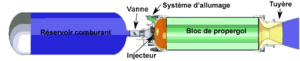
Schéma d'un moteur-fusée hybride - version francaise.
Un propulseur hybride est un moteur-fusée utilisant un mélange d'ergols liquides et solides. Ce type de motorisation présente l'avantage, comme tous les moteurs-fusées, de pouvoir fonctionner en l'absence d'atmosphère puisque le carburant et le comburant sont embarqués. Ses caractéristiques en font un compromis entre un moteur-fusée à ergols liquides et un propulseur à propergol solide. Par rapport à un moteur-fusée à ergols liquides, il est de conception plus simple et donc moins fragile et brûle des ergols qui ne sont pas susceptibles d'exploser. Contrairement à un propulseur à propergol solide, la poussée du moteur peut être à tout moment modulée ou interrompue.
Le SpaceShipTwo est un prototype d'avion spatial suborbital créé par Virgin Galactic, une coentreprise entre le constructeur aéronautique américain Scaled Composites et le conglomérat anglais Virgin Group. Il prend la suite d'un autre prototype, le SpaceShipOne dont il conserve les principales caractéristiques : ailes en cantilever, moteur-fusée à propulsion hybride, lancement en altitude par un avion porteur.
Le moteur-fusée est un type de moteurs à réaction, c'est-à-dire un engin qui projette un fluide vers l'arrière, ce qui transmet par réaction une poussée au véhicule solidaire du moteur, de force égale et de direction opposée, vers l'avant. Le moteur-fusée présente la particularité d'expulser une matière qui est entièrement stockée dans le corps du véhicule. Ce type de moteur est en particulier utilisé par les fusées car, étant autosuffisant, il peut fonctionner dans un milieu dépourvu d'atmosphère, mais également par les missiles car il permet d'atteindre des vitesses très importantes.